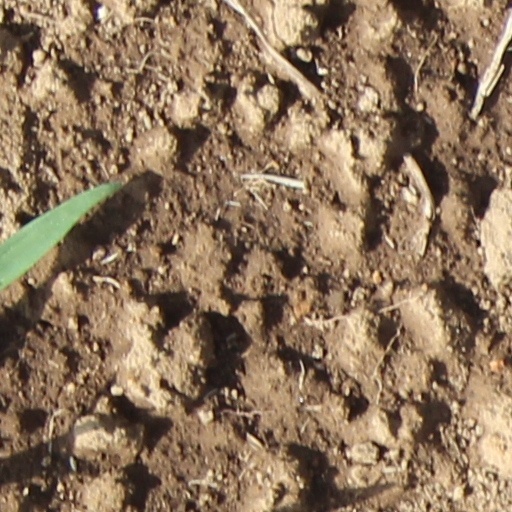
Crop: wheat